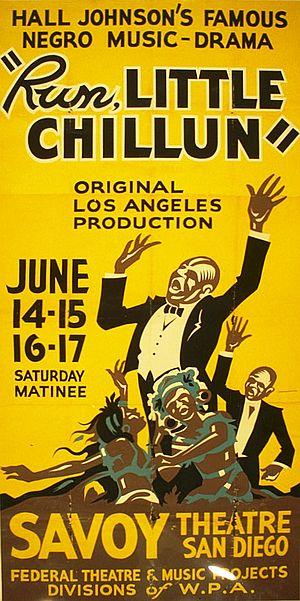
Francis Hall Johnson, né le 12 mars 1888 à Athens et mort le 30 avril 1970 à New York, est un chef de chœur, arrangeur et compositeur américain qui fait partie, avec Harry T. Burleigh, R. Nathaniel Dett et Eva Jessye, des musiciens qui élevèrent le gospel afro-américain à un art musical.